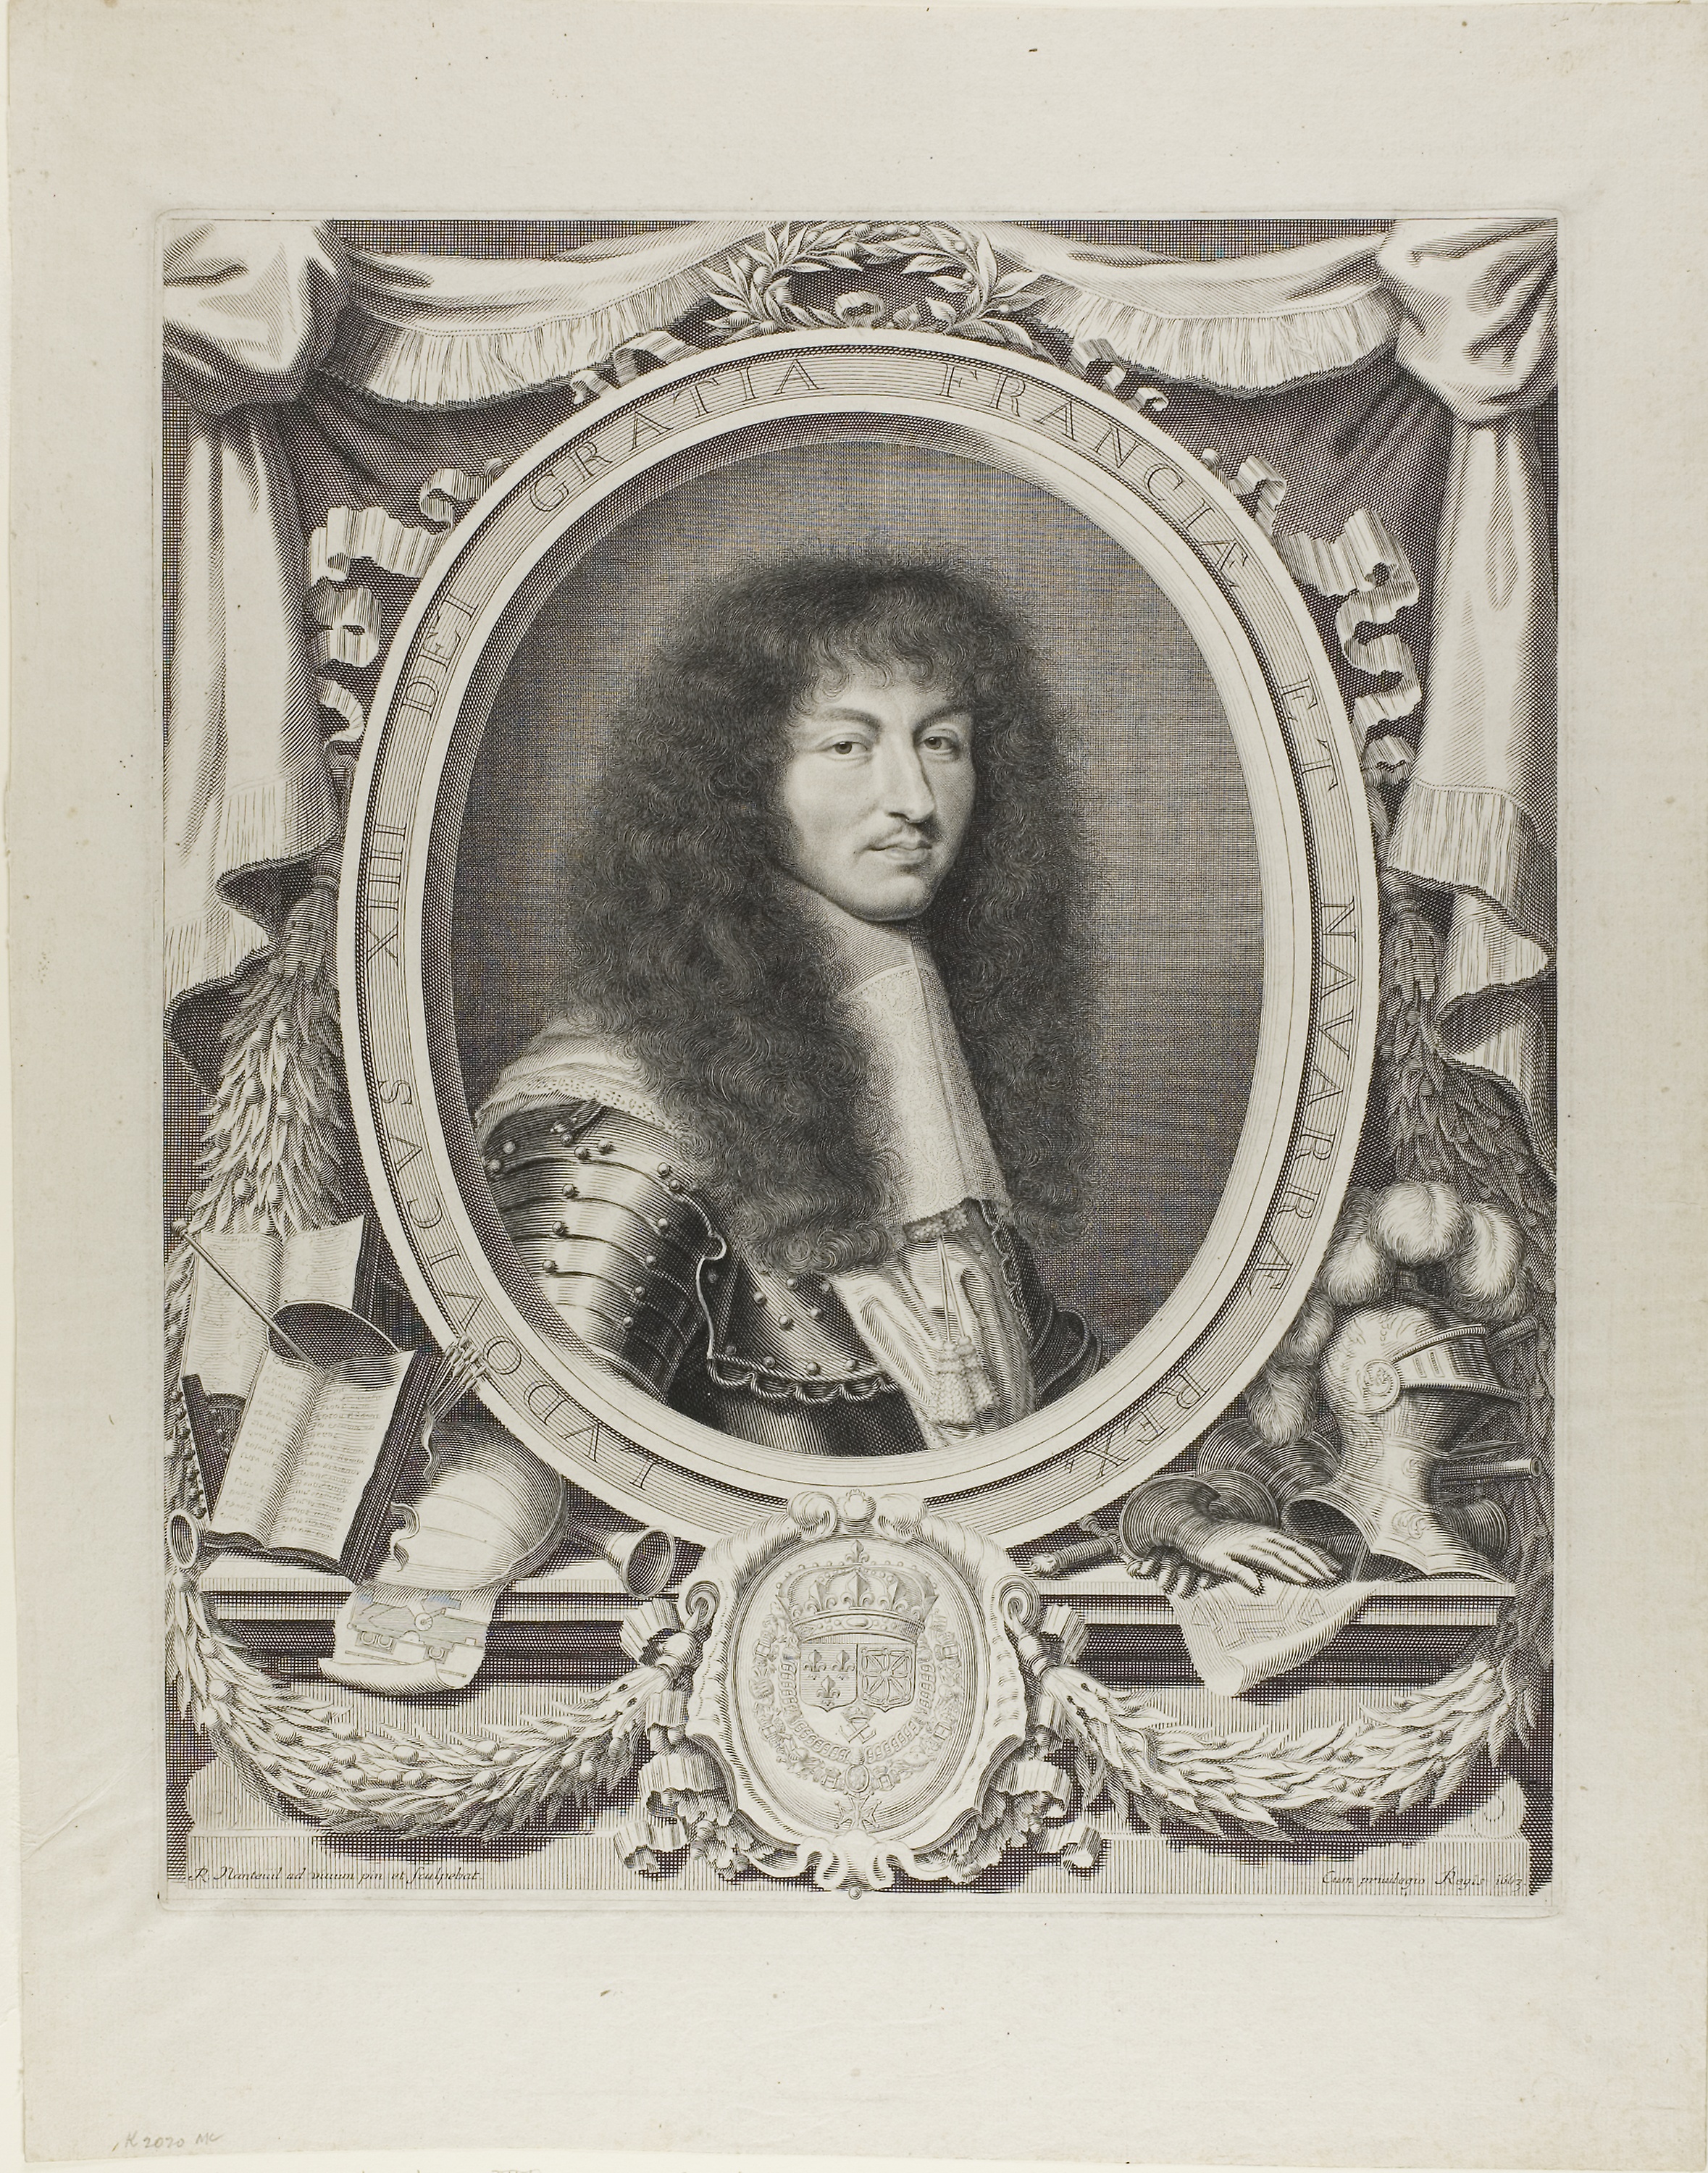
photograph, picture frame, art, portrait, artwork, black and white, drawing, history, stock photography, visual arts, vintage clothing